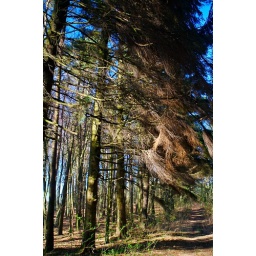
Trees in the forest on the Baltic coast in Debina, Poland.